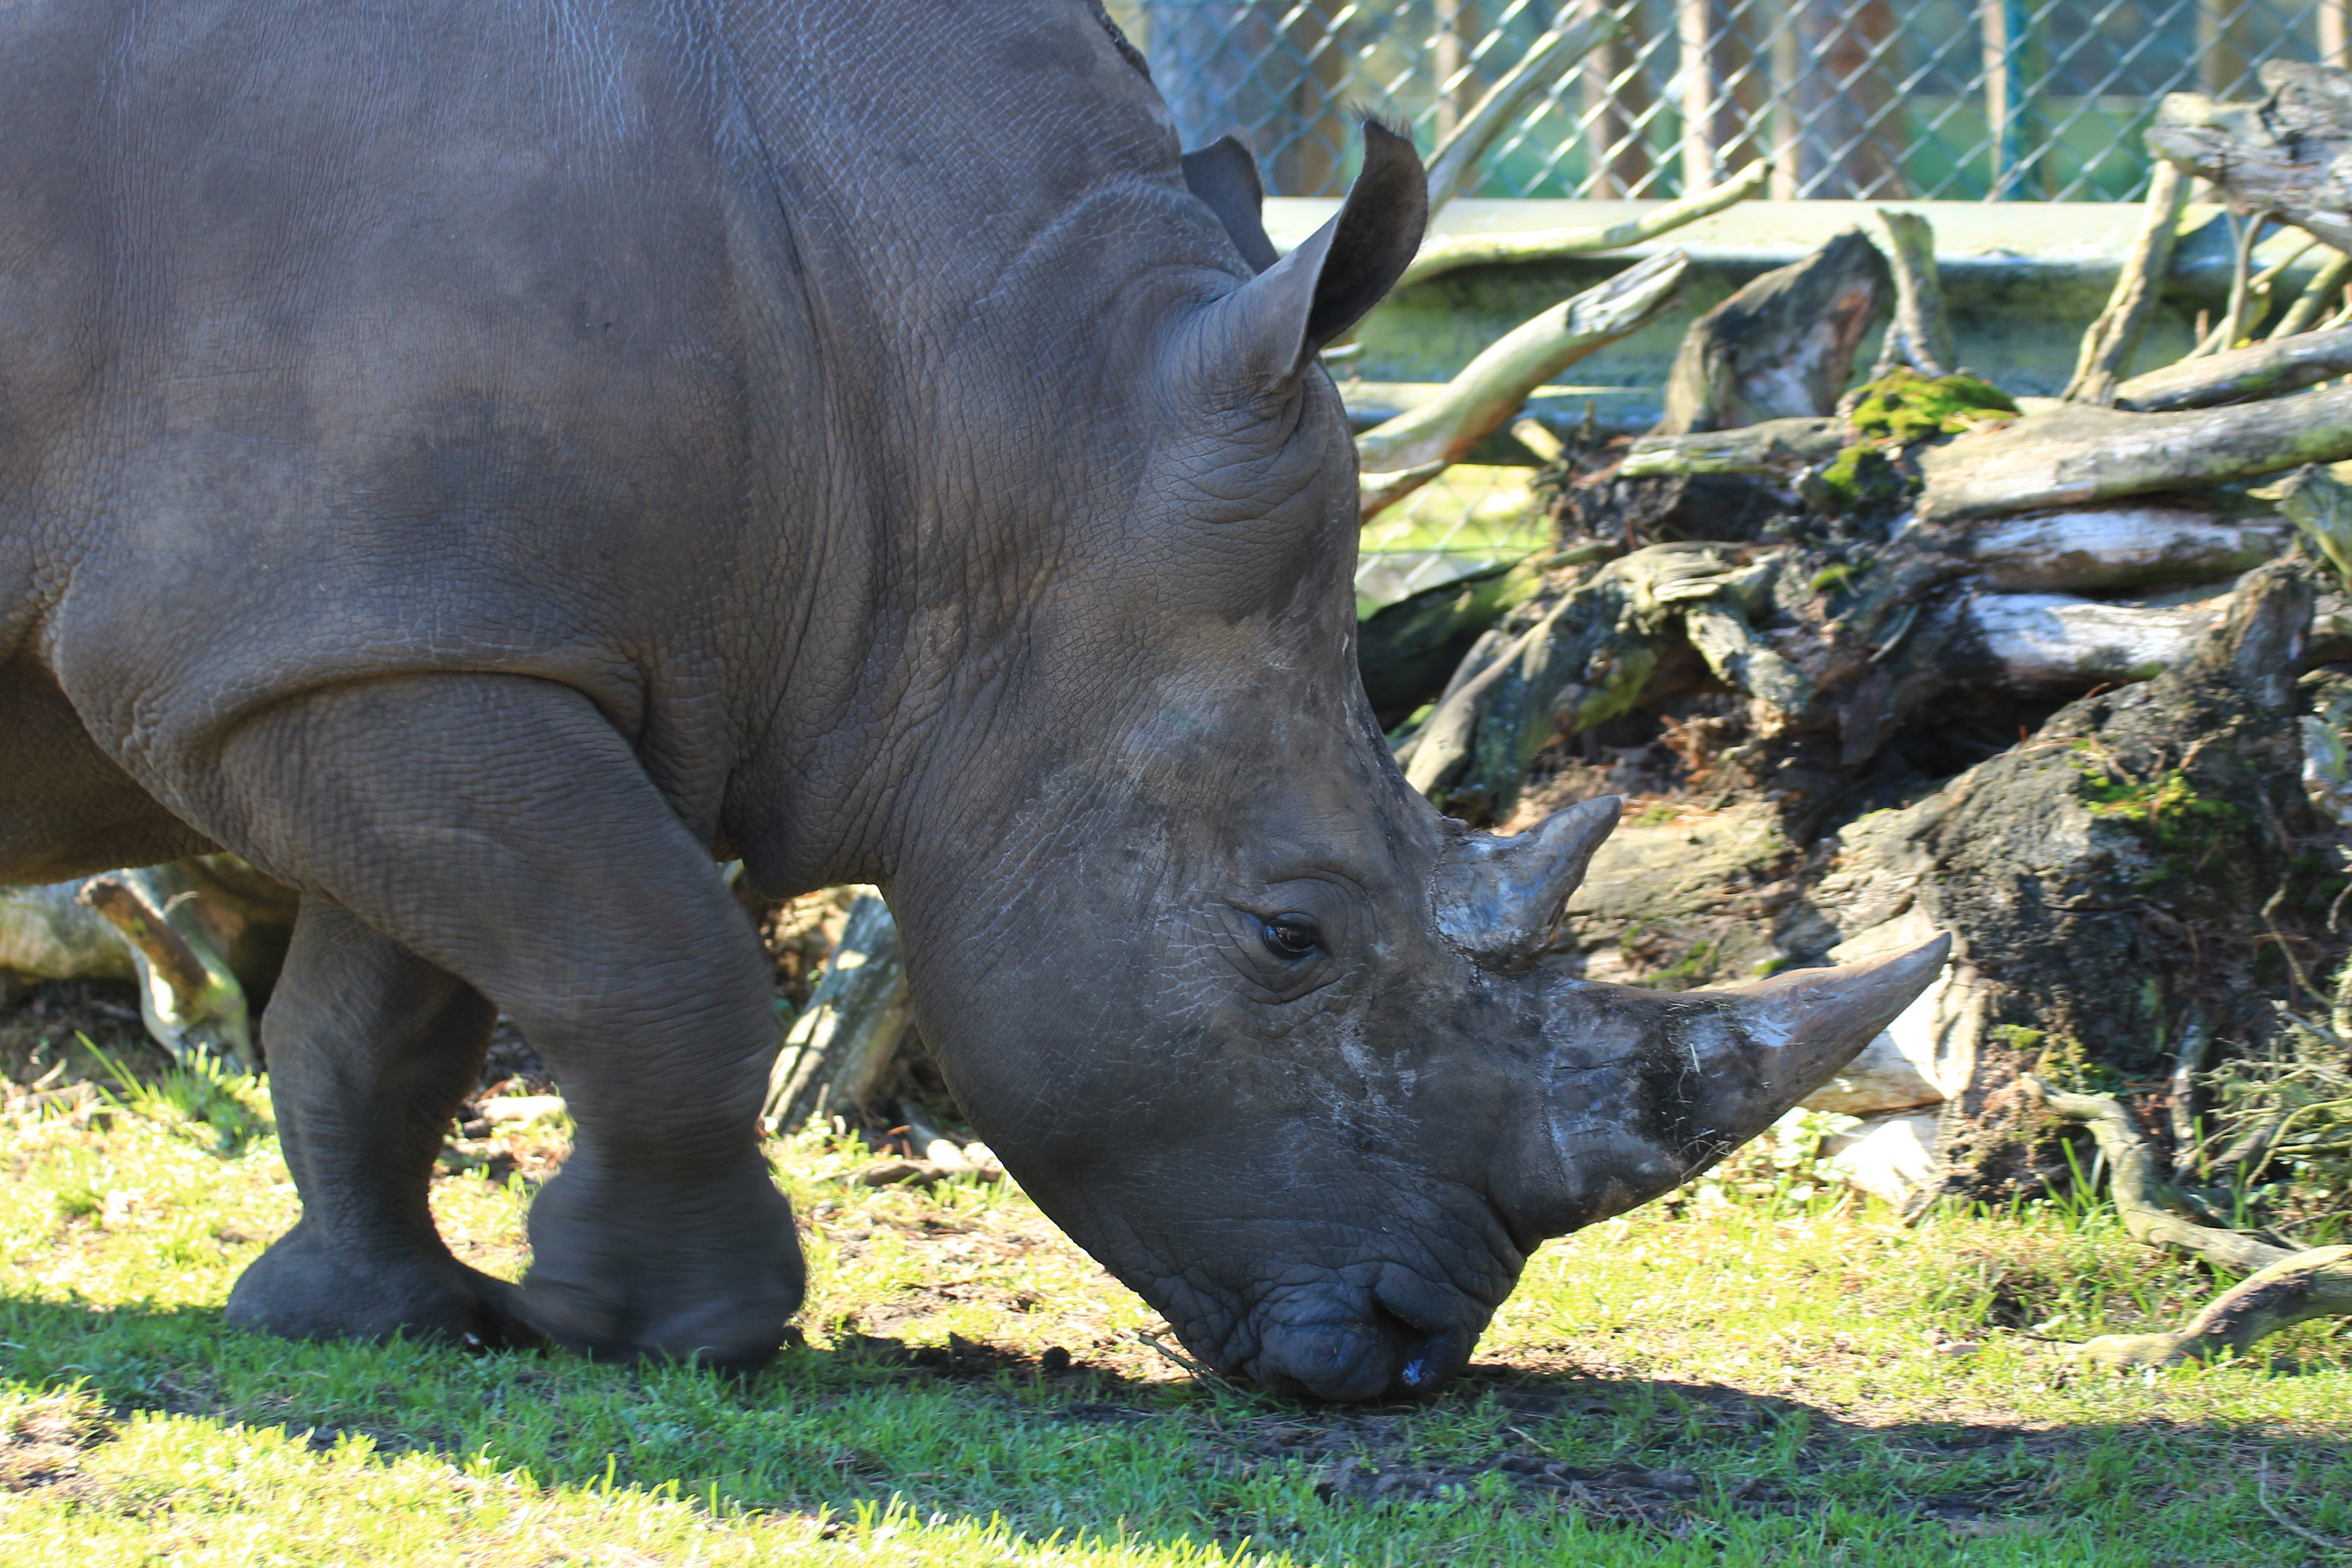
recreation, wildlife, zoo, horn, mammal, fauna, rhino, rhinoceros, animals, water buffalo, indian elephant, white rhino, outdoor recreation, cattle like mammal, ceratotherium simum